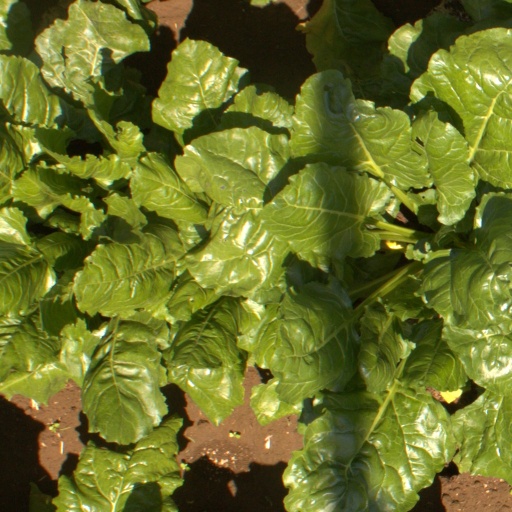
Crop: sugar beet